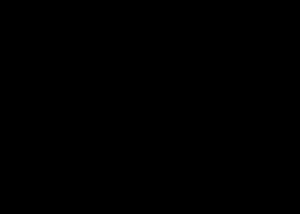
CE-direktiver
CE-mærket
CE er en forkortelse for Conformité Européenne. Bogstaverne CE bruges som mærke i en speciel grafisk udformning. En del elektrisk udstyr, sikkerhedsudstyr og byggeprodukter skal have et sådant certifikat og mærke. Mærket er producentens garanti for, at alle direktiver, som har med sikkerhed at gøre, er opfyldte. Mærkningen siger ikke nødvendigvis noget om produktets øvrige kvaliteter.